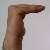
The image shows a hand gesture representing a space in Indian Sign Language.